Barbara La Marr

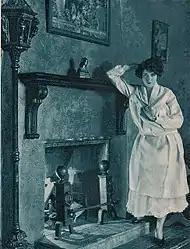
La Marr in her Hollywood Hills home, 1924

Although the tally is usually given as five, La Marr officially was married only four times. No documentation exists to prove the existence of her alleged first husband, Jack Lytelle, whom she claimed to have met while visiting friends in Yuma, Arizona in 1914. According to La Marr, Lytelle became enamored with her as he saw her one day riding in an automobile while he was on horseback. The couple allegedly married the day after they met, but Lytelle, it was claimed, died of pneumonia only three weeks into the marriage, leaving only a surname for Mrs. Lytelle to inherit.